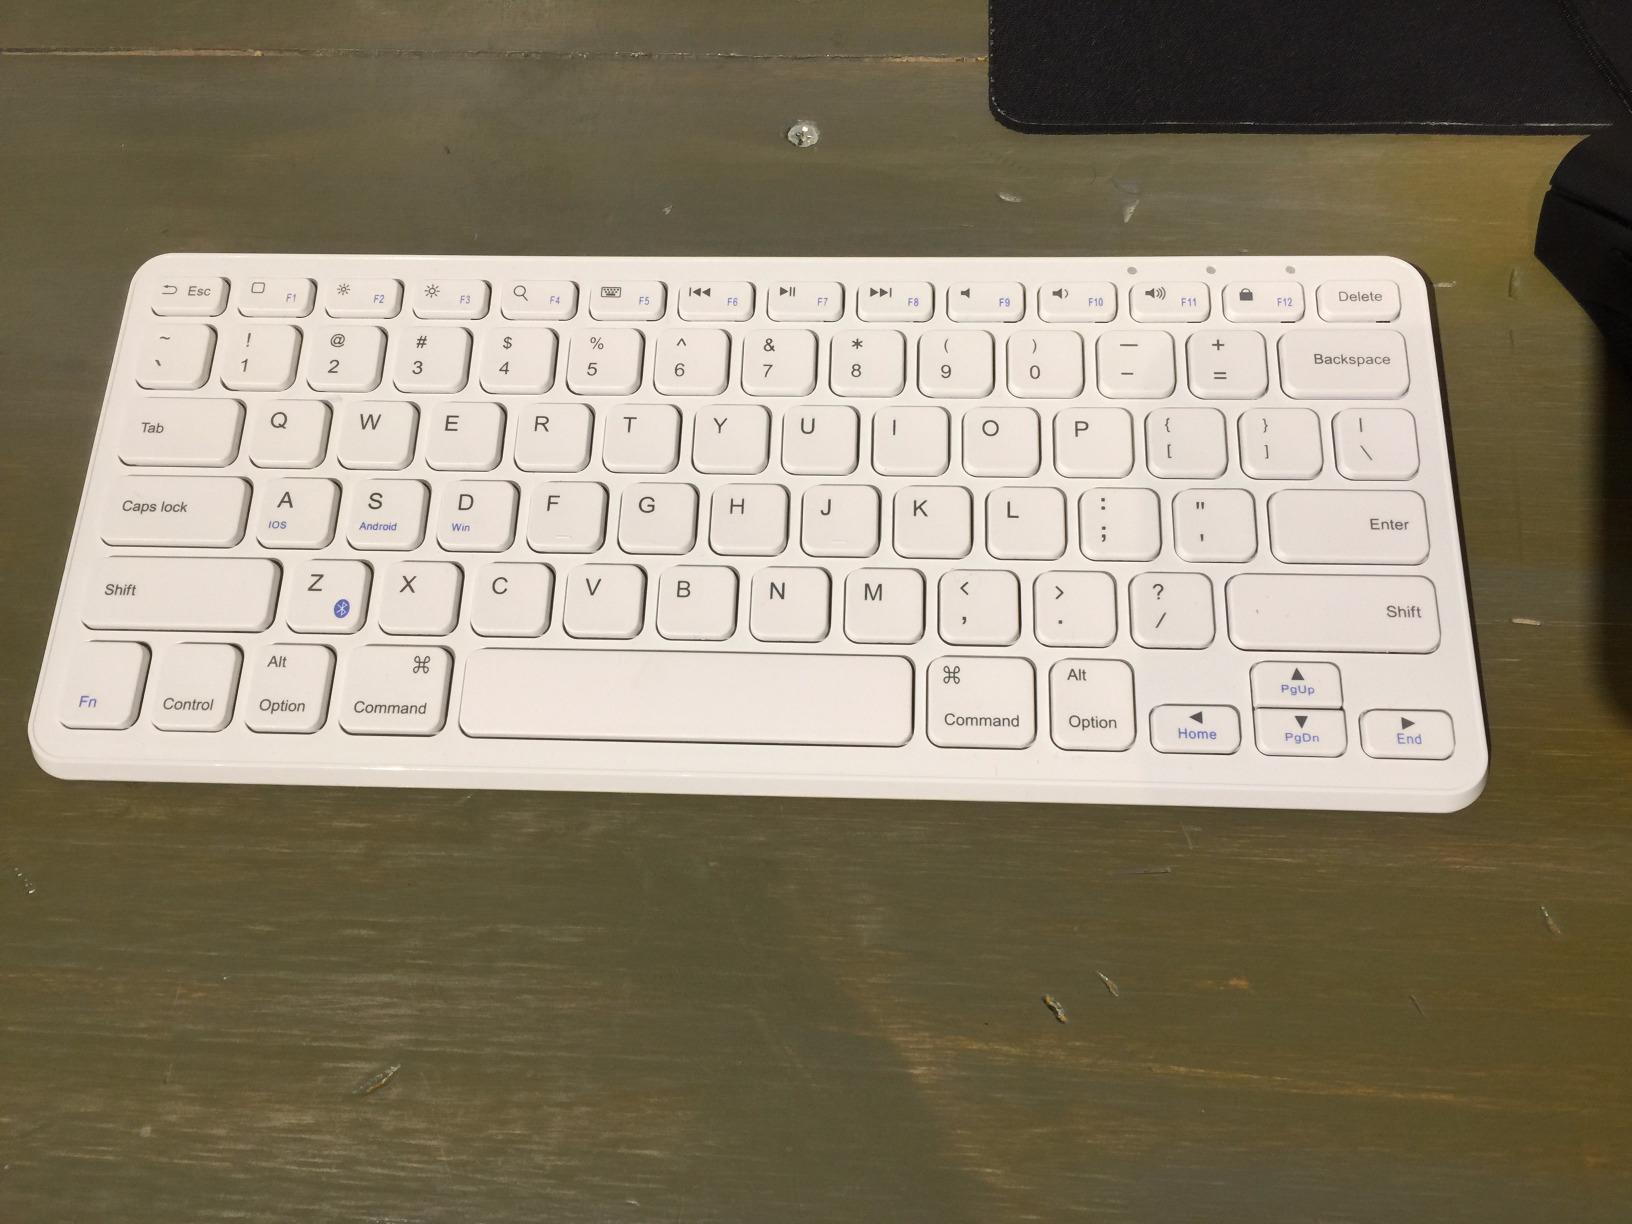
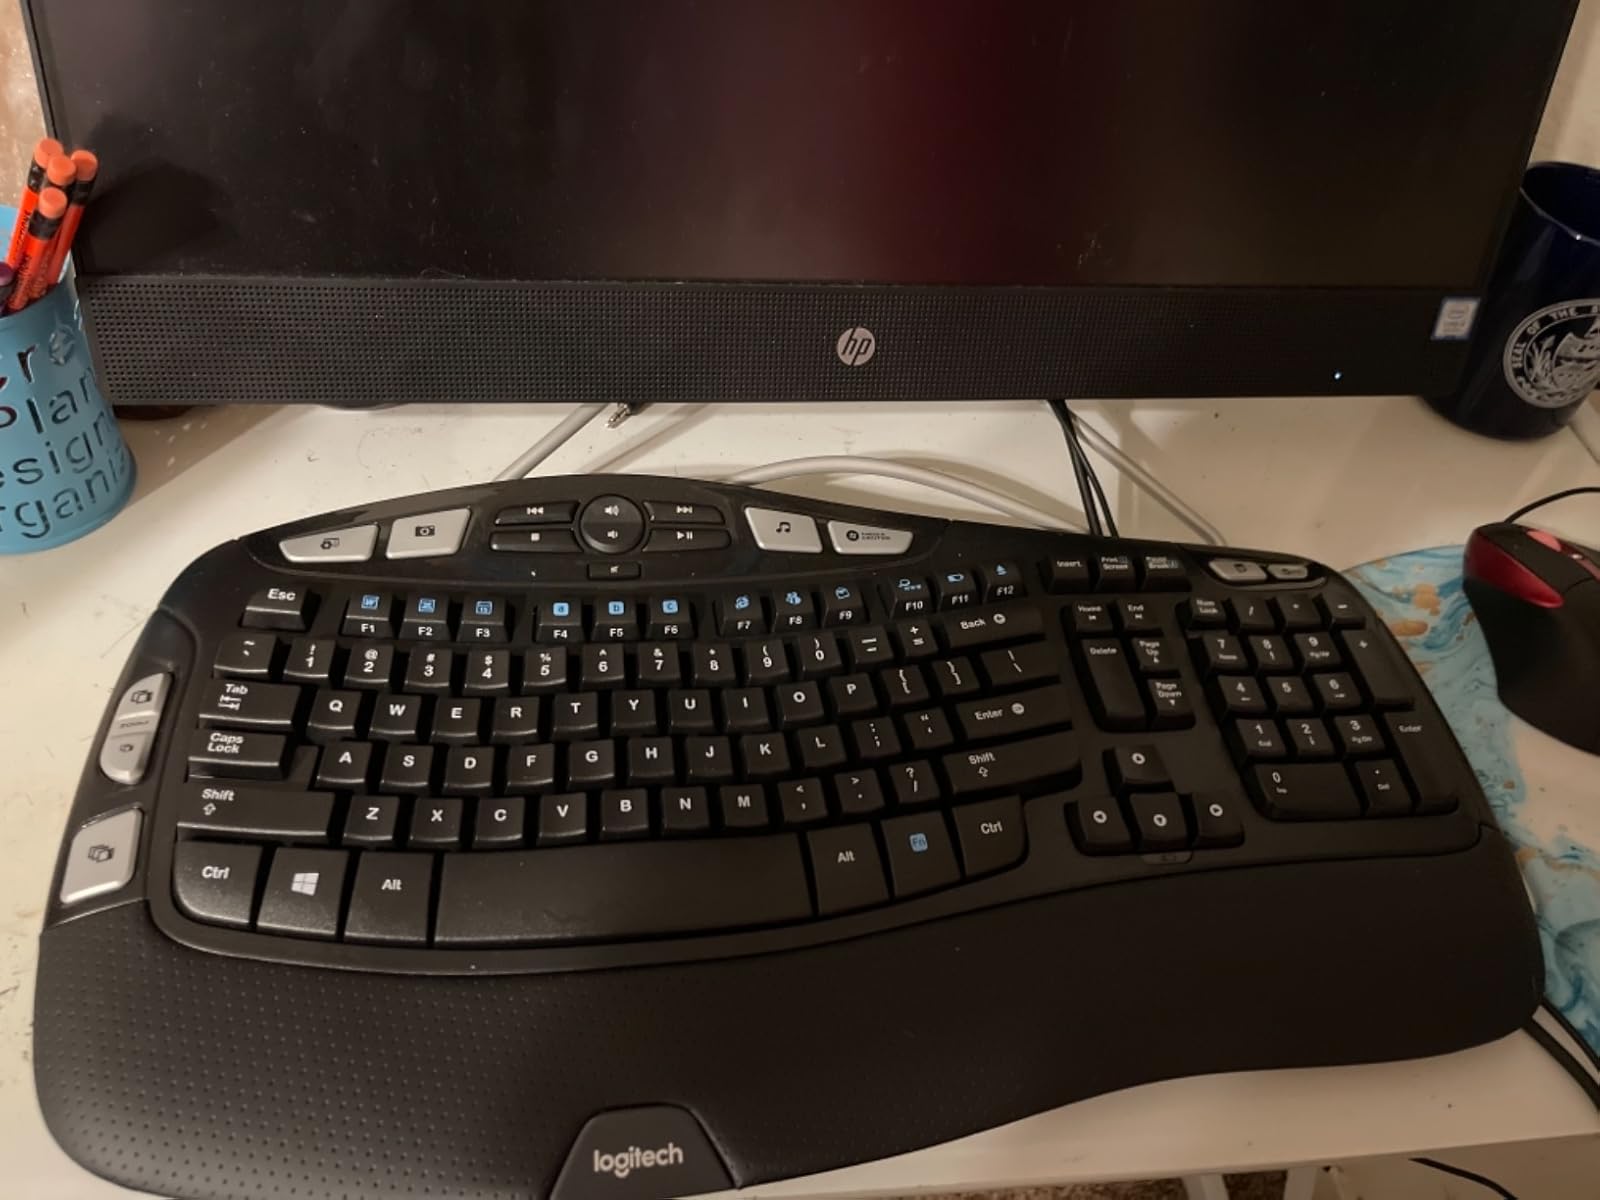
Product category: keyboard
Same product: no